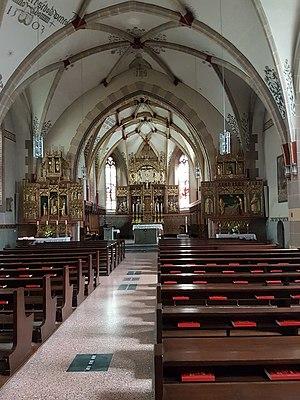
Collégiale catholique Saint-Victor / Chiesa collegiata cattolica de San Vittore à Poschiavo, dans les Grisons, en Suisse.